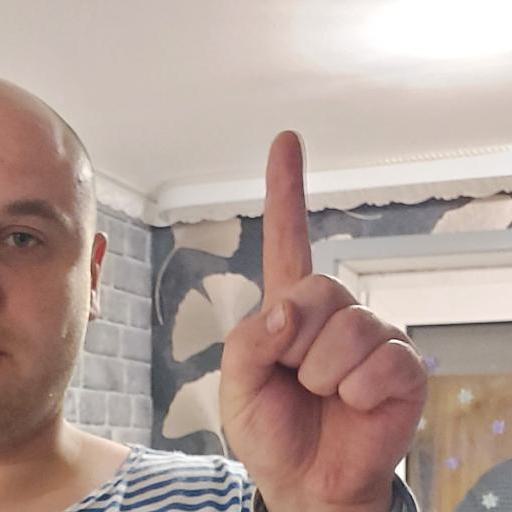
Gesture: one